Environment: real
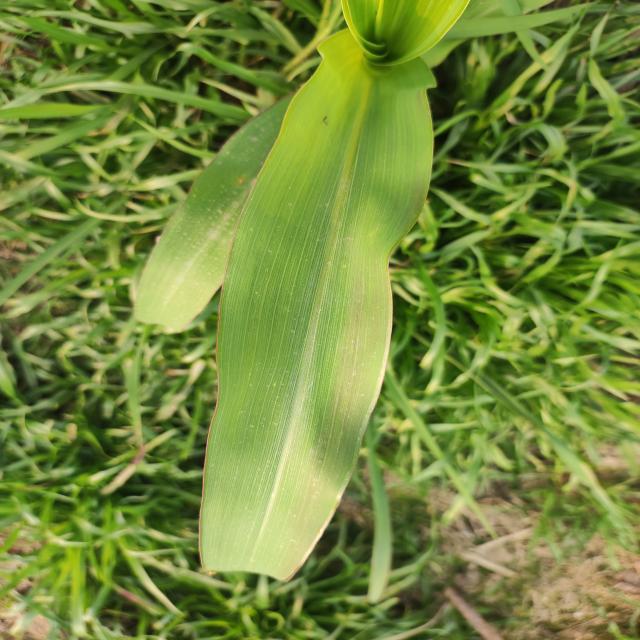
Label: phosphorus_deficiency